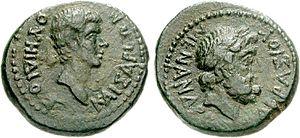
Vedius Pollion est un richissime homme d'affaires romain contemporain d'Auguste, mort en 15 av. J.-C., qui soutint son ascension au principat, et qui est réputé pour sa cruauté envers ses esclaves.